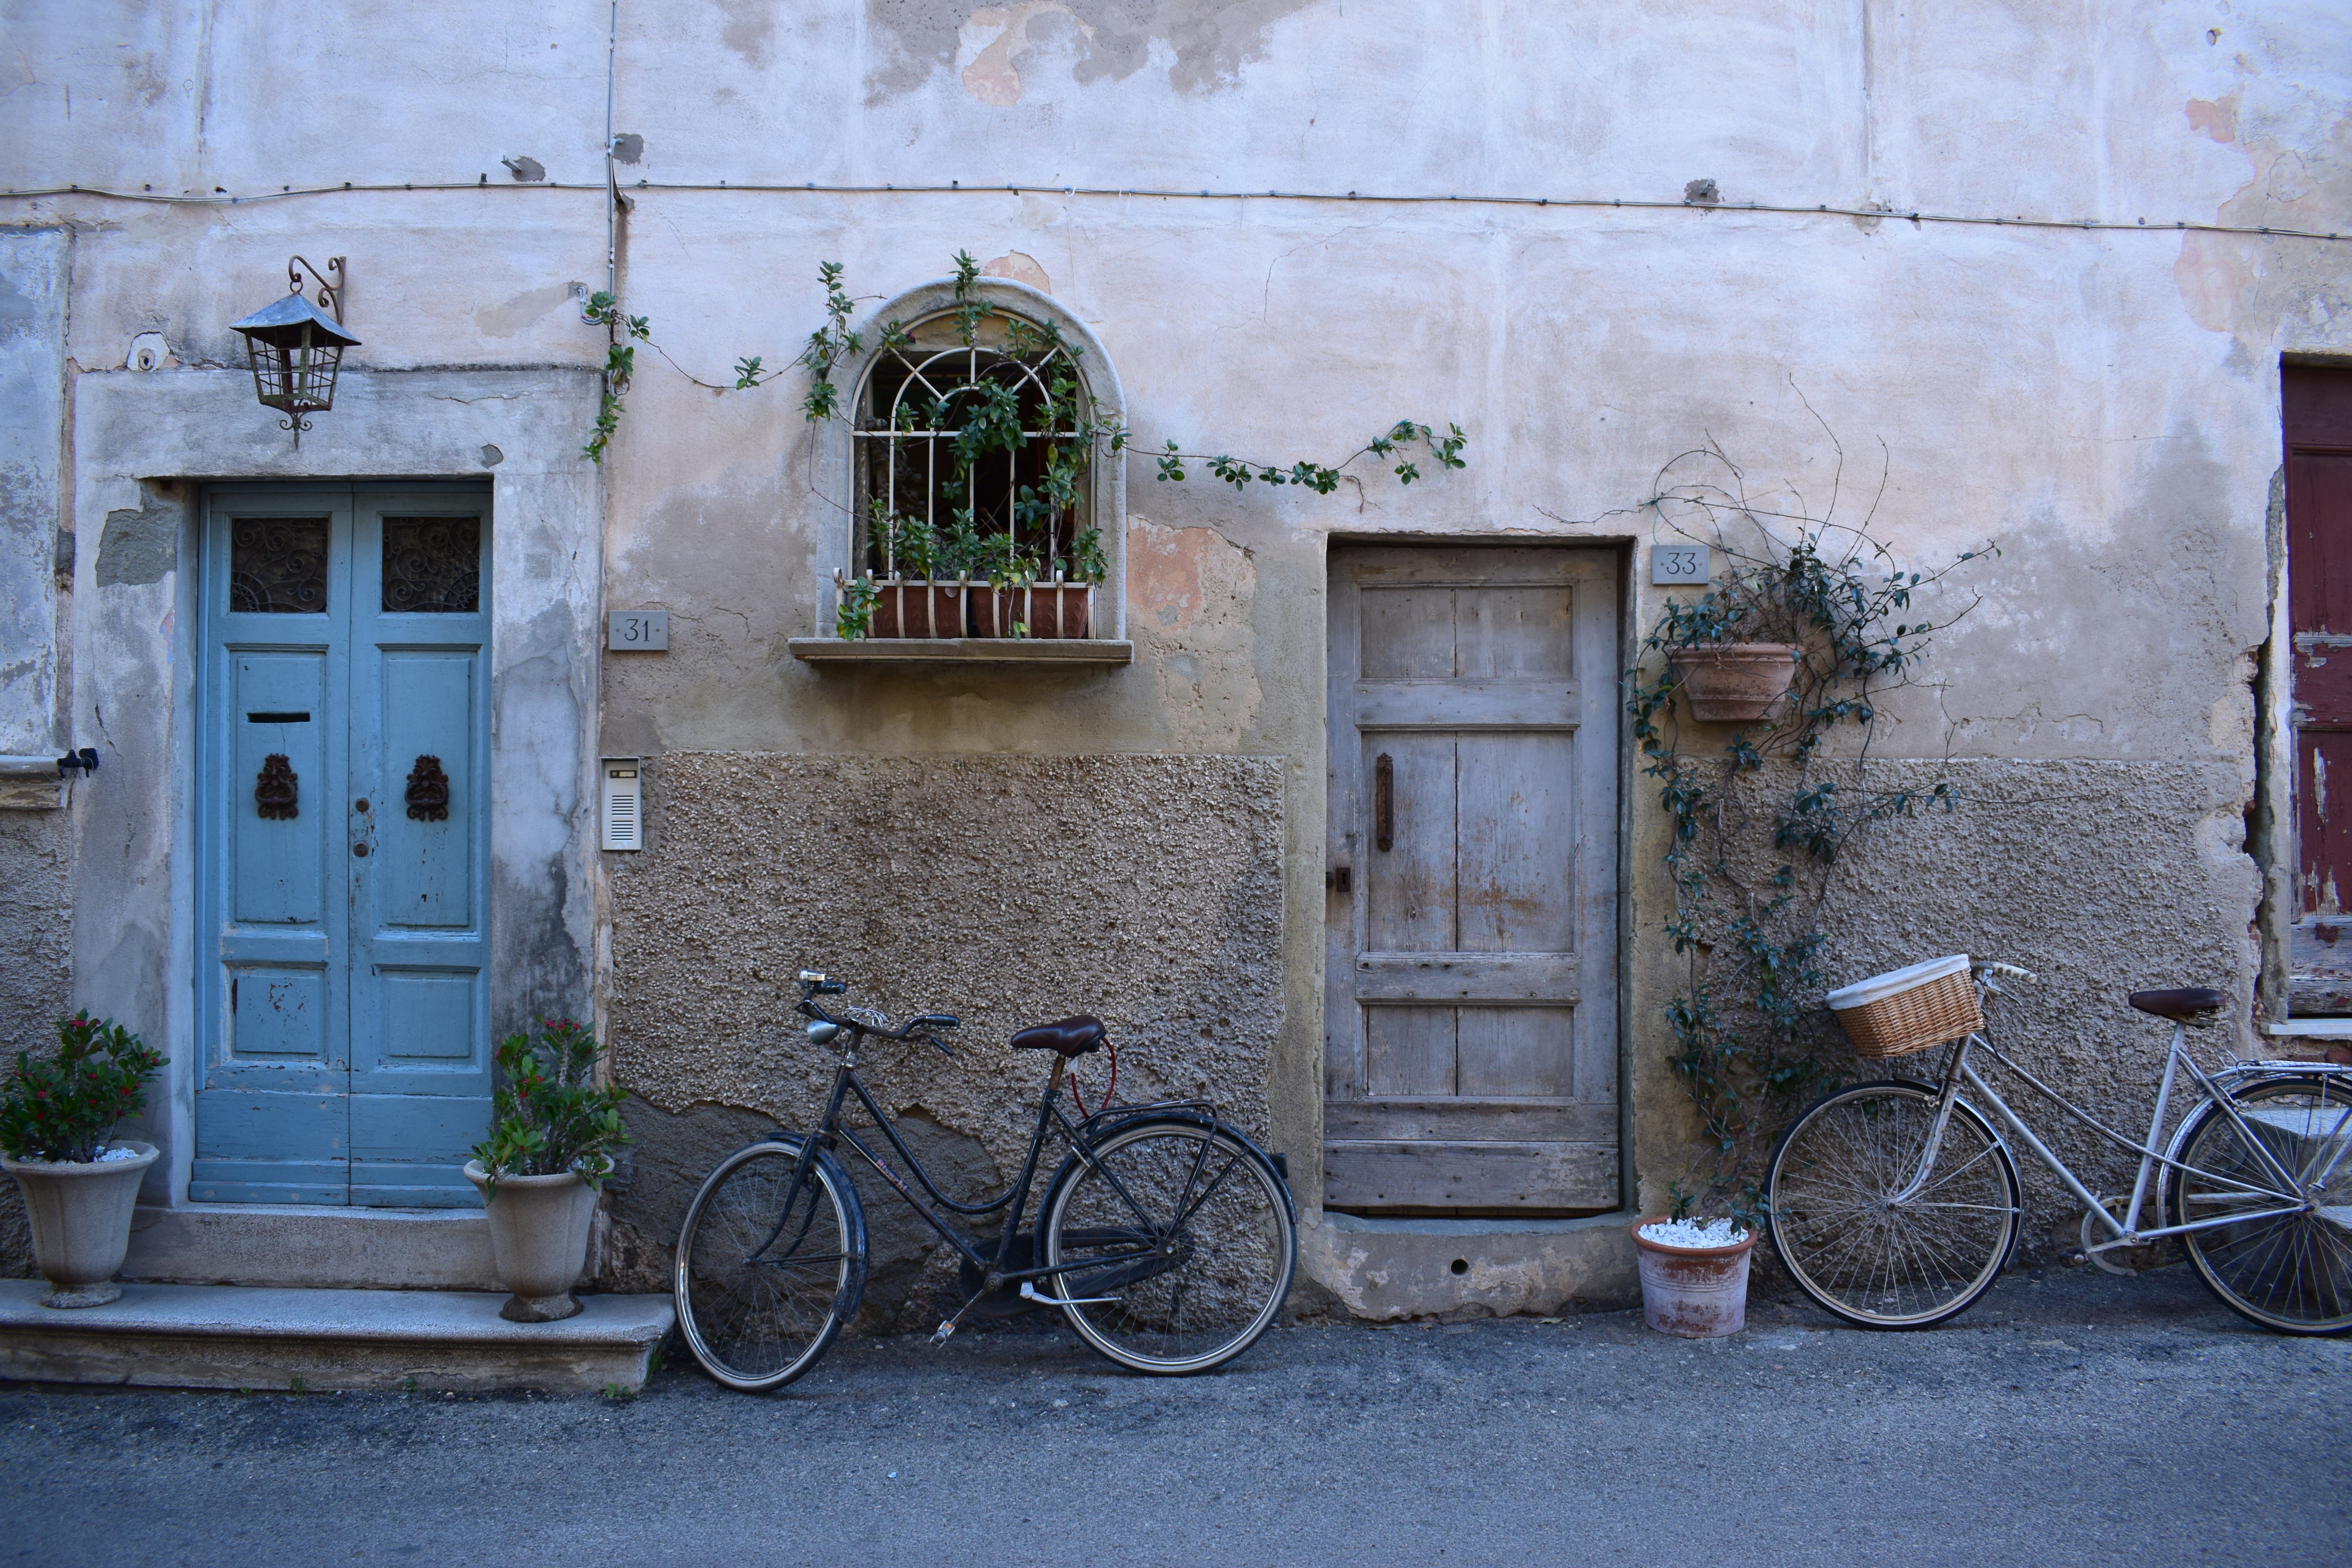
road, street, house, window, town, alley, home, wall, vehicle, color, facade, door, infrastructure, urban area